Péter Szijjártó

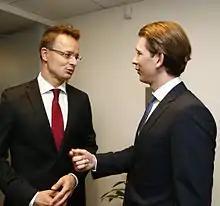
Szijjártó with Austrian Foreign Minister Sebastian Kurz in 2015

Szijjártó has been a member of the National Assembly of Hungary since 2002. He was the youngest Member of the Parliament from 2002 to 2006. He was appointed Vice Chairman of the Committee on Youth and Sport Affairs in 2004, holding the office until 2006. He was elected President of the Fidelitas in 2005, replacing András Gyürk. He also became the leader of the Győr branch of Fidesz. He held the position of Fidelitas leader until 2009, when Péter Ágh was nominated as the new president.